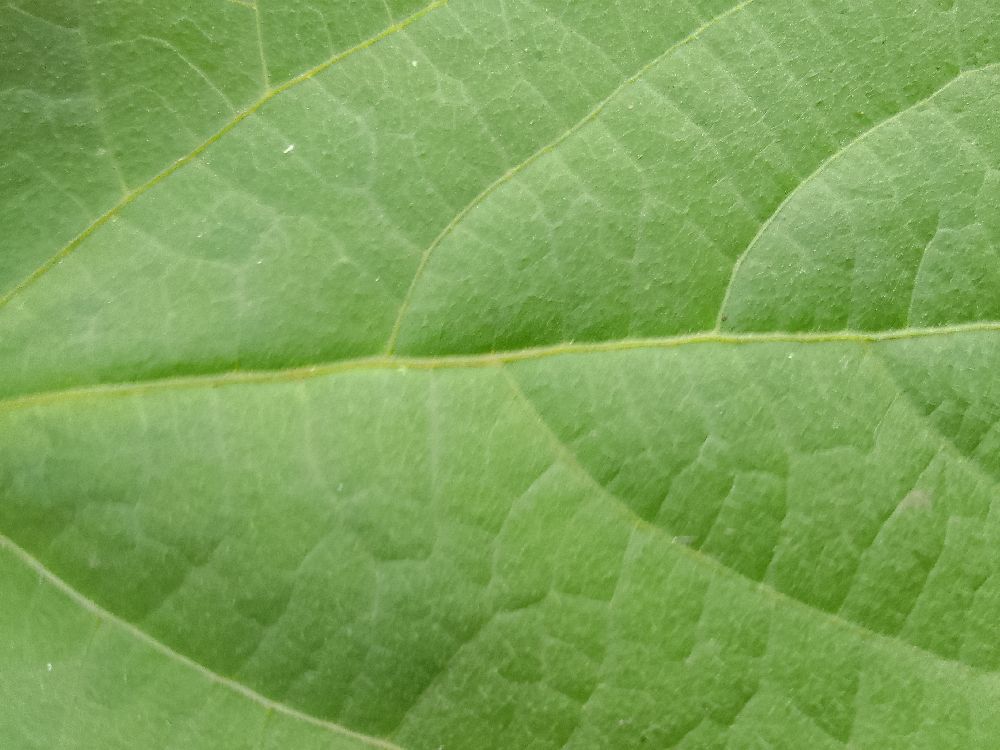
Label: healthy